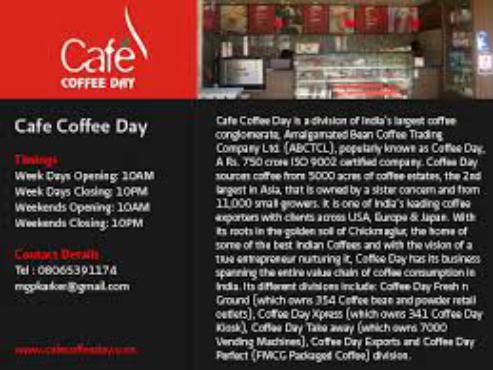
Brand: Cafe Coffee Day
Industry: Food